Nigeria national football team

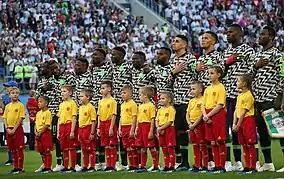

In five of its first six World Cup appearances, Nigeria was drawn in the group stage with three-time champion Argentina and is regarded by many fans as having fairly acquitted themselves against the footballing giant. The fixture is the most common in the competition's history involving an African nation. All five matches have been won by Argentina, but all were by a one-goal margin (2–1 in 1994, 1–0 in 2002, 1–0 in 2010, 3–2 in 2014 and 2–1 in 2018) and have been tightly contested. To date, Nigeria has recorded two wins against Argentina's six, with the victories occurring during friendly matches. Nigeria came close to defeating Argentina in their first meeting, during which they held a lead for some minutes of the match. This was followed by a Confederations Cup match in 1995 which saw Nigeria hold the South Americans to a 0–0 draw. Below full international level, their Olympic teams also faced off in the gold medal match in 1996 (3–2 to Nigeria), and 2008 (1–0 to Argentina). The final of the 2005 FIFA World Youth Championship was also played between them; both Argentina goals in their 2–1 win were scored by Lionel Messi, who would go on to find the net for the senior team in the 2014 and 2018 World Cup fixtures.